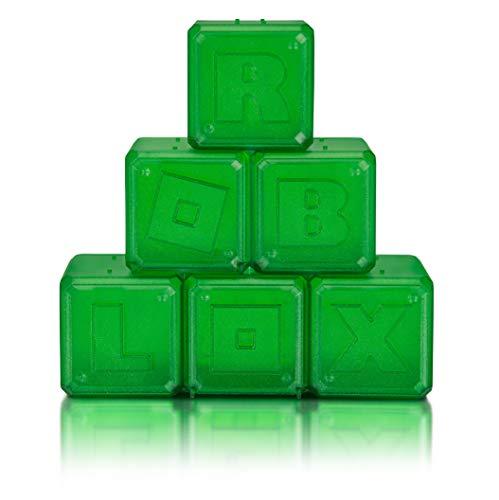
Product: Roblox Celebrity Collection Series 4 Mystery Figure Six Pack
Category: Toys & Games | Toy Figures & Playsets | Playsets & Vehicles | Playsets
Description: Bring the world of Roblox to life with one of 24 collectible Celebrity Collection Series 4 Mystery Box figures.
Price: $22.99
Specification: ProductDimensions:3x3x3inches|ItemWeight:12ounces|ShippingWeight:12ounces(Viewshippingratesandpolicies)|ASIN:B07PRYZ2JT|Itemmodelnumber:ROG0135|Manufacturerrecommendedage:6yearsandup